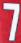
Number: 7